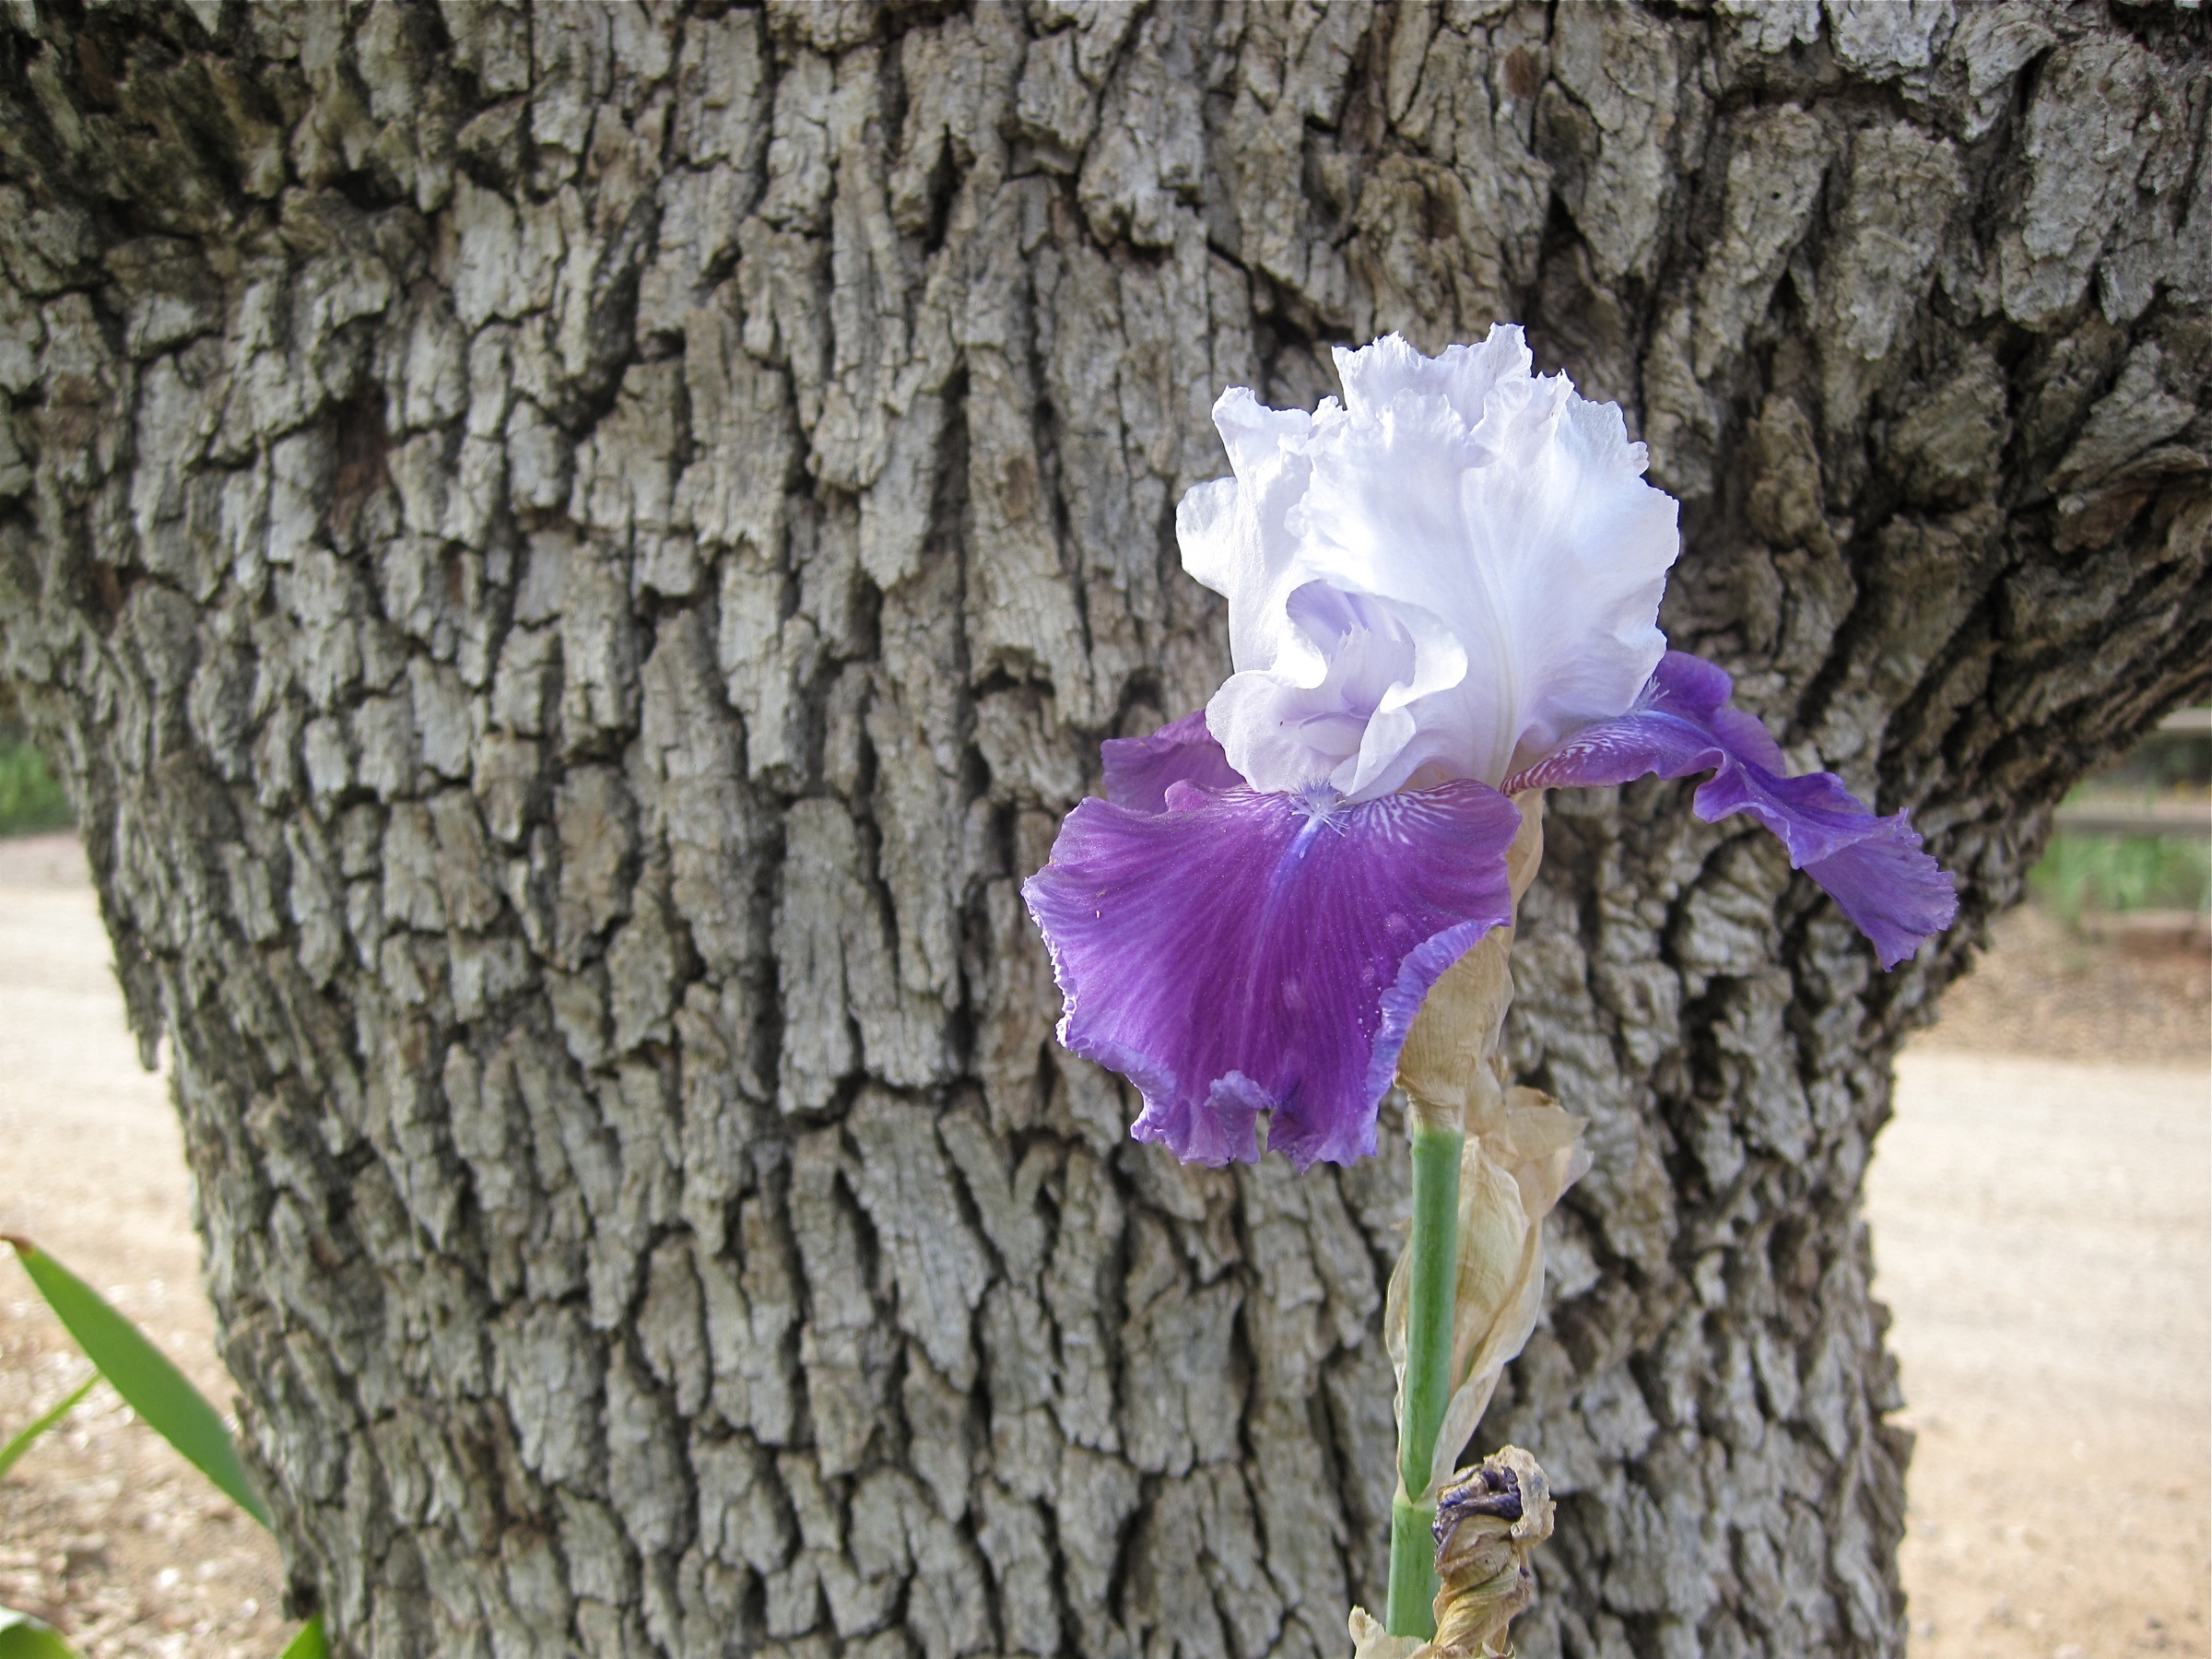
tree, blossom, plant, leaf, flower, botany, flora, flowering plant, land plant